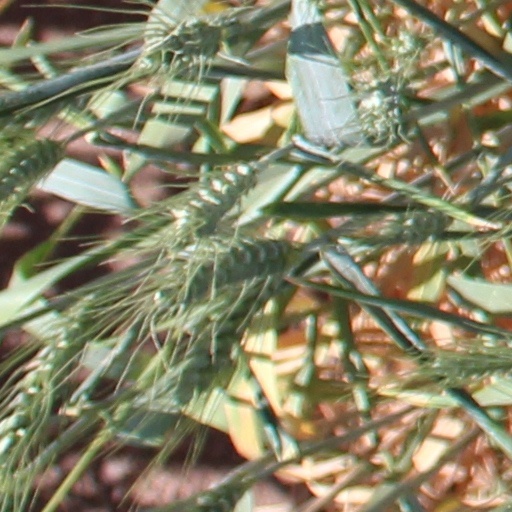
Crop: wheat